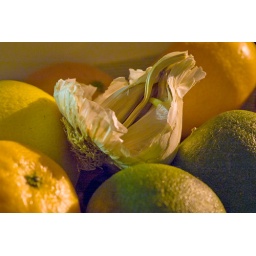
... and garlic and lime. Taken by streetlight shining in the kitchen window. Nightmare to white balance.